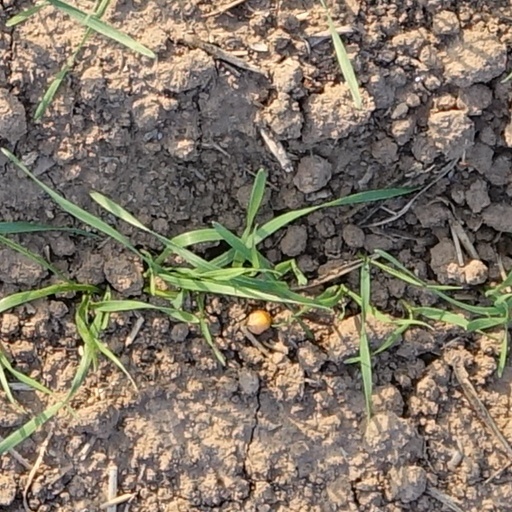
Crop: wheat